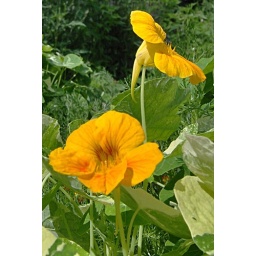
The leaves of this nasturtium are variegated green and white. The golden blooms really stand out against them.